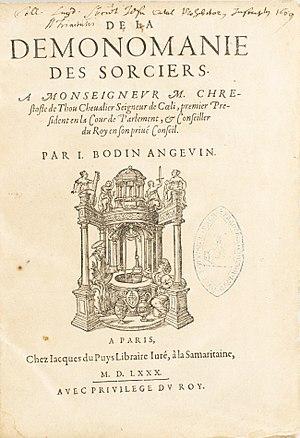
Jean Bodin, né en 1529 ou 1530 à Angers et mort en 1596 à Laon, est un jurisconsulte, économiste, philosophe et théoricien politique français, qui influença l’histoire intellectuelle de l’Europe par ses théories économiques et ses principes de « bon gouvernement » exposés dans des ouvrages souvent réédités. La diffusion du plus célèbre d'entre eux, Les Six Livres de la République, n'a été égalée que par De l'esprit des lois de Montesquieu. En économie politique, il perçoit les dangers de l'inflation et élabore la théorie quantitative de la monnaie à l'occasion d'une controverse avec Monsieur de Malestroit. Enfin, il établit une méthode comparative en droit et en histoire qui fécondera les travaux de Grotius et Pufendorf.
Jeanne Harvilliers, la sorcière de Ribemont, née à Verberie, en 1528 et morte sur le bûcher à Ribemont, le 30 avril 1578, est une femme qui fut accusée de maléfices et de commerce avec le diable et condamnée à mort pour sorcellerie. A la suite du jugement et de la condamnation rendue dans cette affaire, Jean Bodin écrit De la démonomanie des sorciers qui deviendra un ouvrage de référence en matière de répression de la sorcellerie.
La chasse aux sorcières est la poursuite, la persécution et la condamnation systématique et en masse de personnes accusées de pratiquer la sorcellerie. Si la condamnation des pratiques de sorcellerie se rencontre à toutes les époques et dans toutes les civilisations, cette chasse aux sorcières du Moyen Âge tardif et surtout de la Renaissance est particulière par la croyance en un complot organisé de sorcières se réunissant en sabbat pour détruire la chrétienté en faisant un pacte avec le diable, et par la persécution et la traque massive de ces prétendues sorcières.
22 juin : Michel de Montaigne part en voyage en Italie, en partie pour des raisons de santé : il doit se rendre dans des villes d'eau pour se soigner.